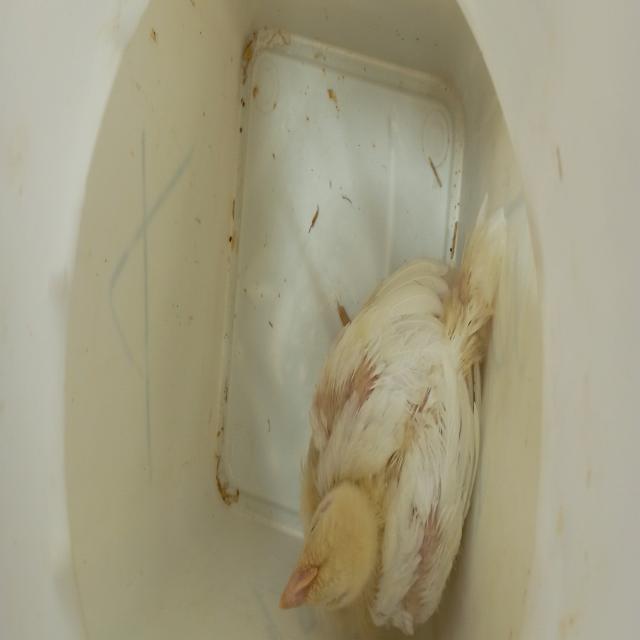
Weight: 719 g